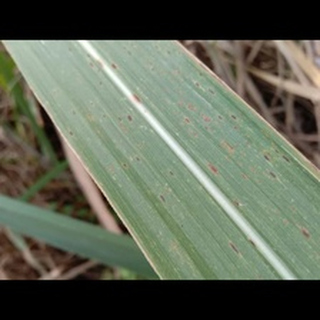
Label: sugarcane_rust